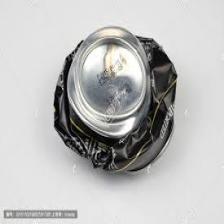
Label: cans